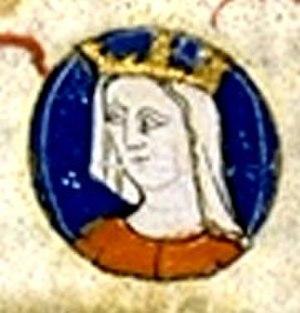
Isabelle de France, née le 2 mars 1242, morte à Hyères le 27 avril 1271, est reine de Navarre et comtesse de Champagne. C'est la fille de Louis IX de France et de Marguerite de Provence.
Cet article dresse la liste des reines de Navarre. Parce que les lois de Navarre n'interdisaient pas aux femmes d'hériter de la couronne, le royaume a été hérité ou transmis à plusieurs reprises par des femmes.
Thibaut II de Navarre, également connu sous le nom de Thibaut V de Champagne, né en 1239 et mort le 4 décembre 1270 à Trapani, en Sicile, est roi de Navarre et comte de Champagne de 1253 à 1270.